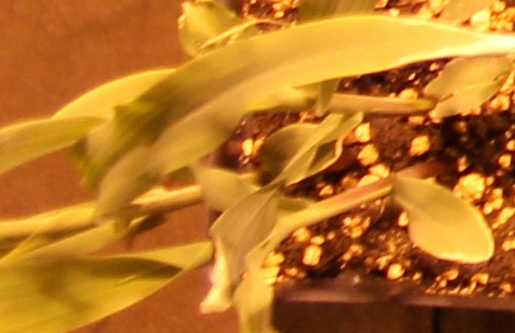
Label: Corn